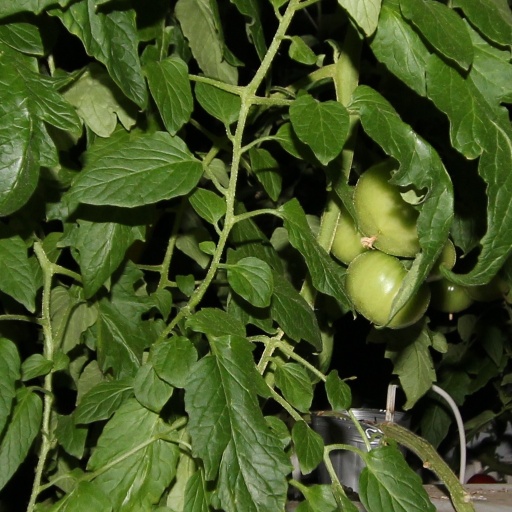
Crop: tomato